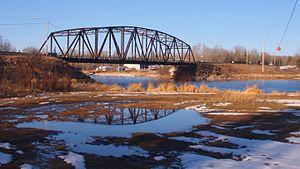
Buffalo Narrows ou Détroit-du-Bœuf, est un village nordique situé dans le Nord de la province de la Saskatchewan au Canada.